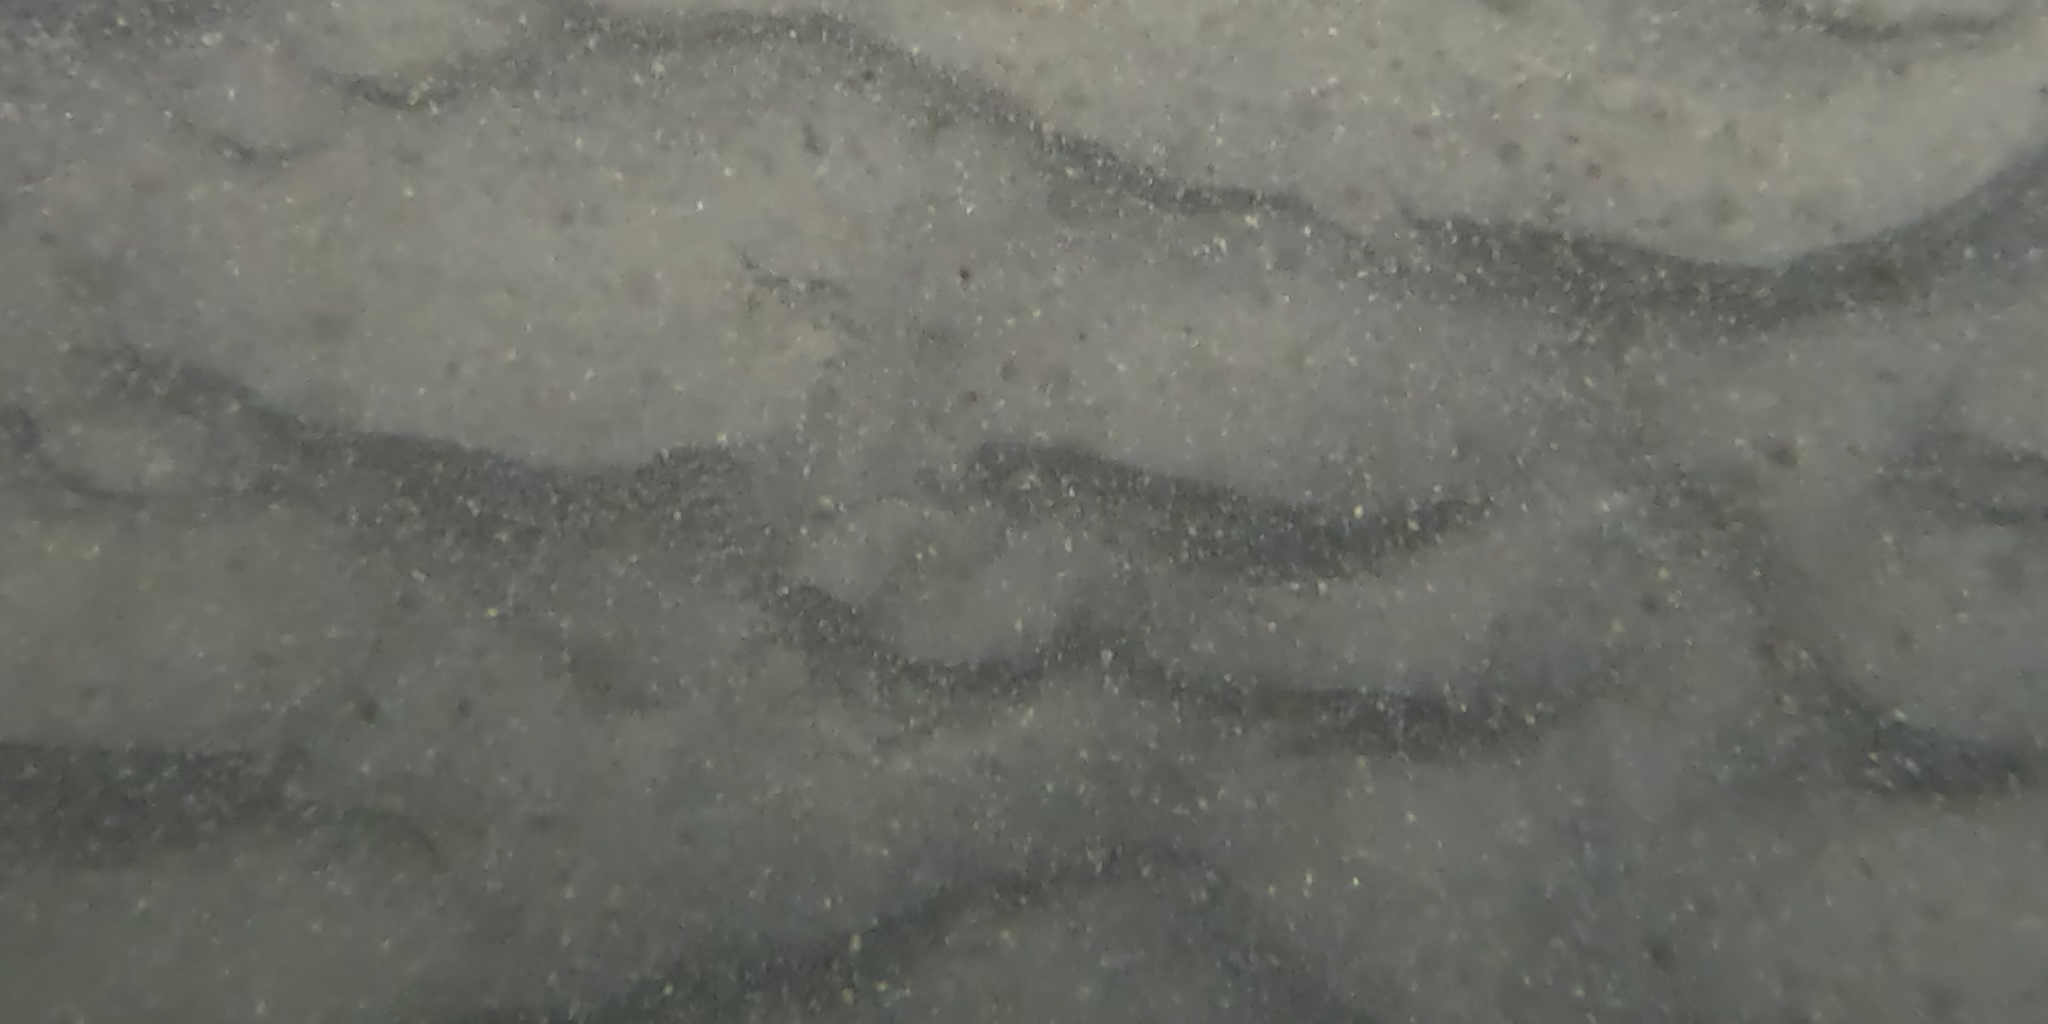
Seabed habitat: sand